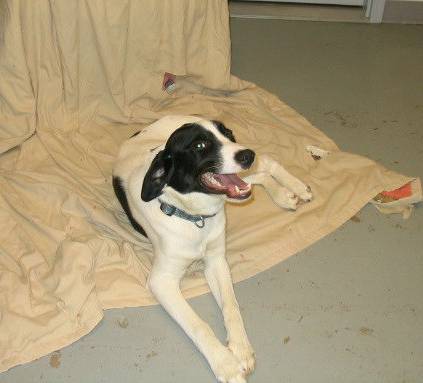
Label: dog